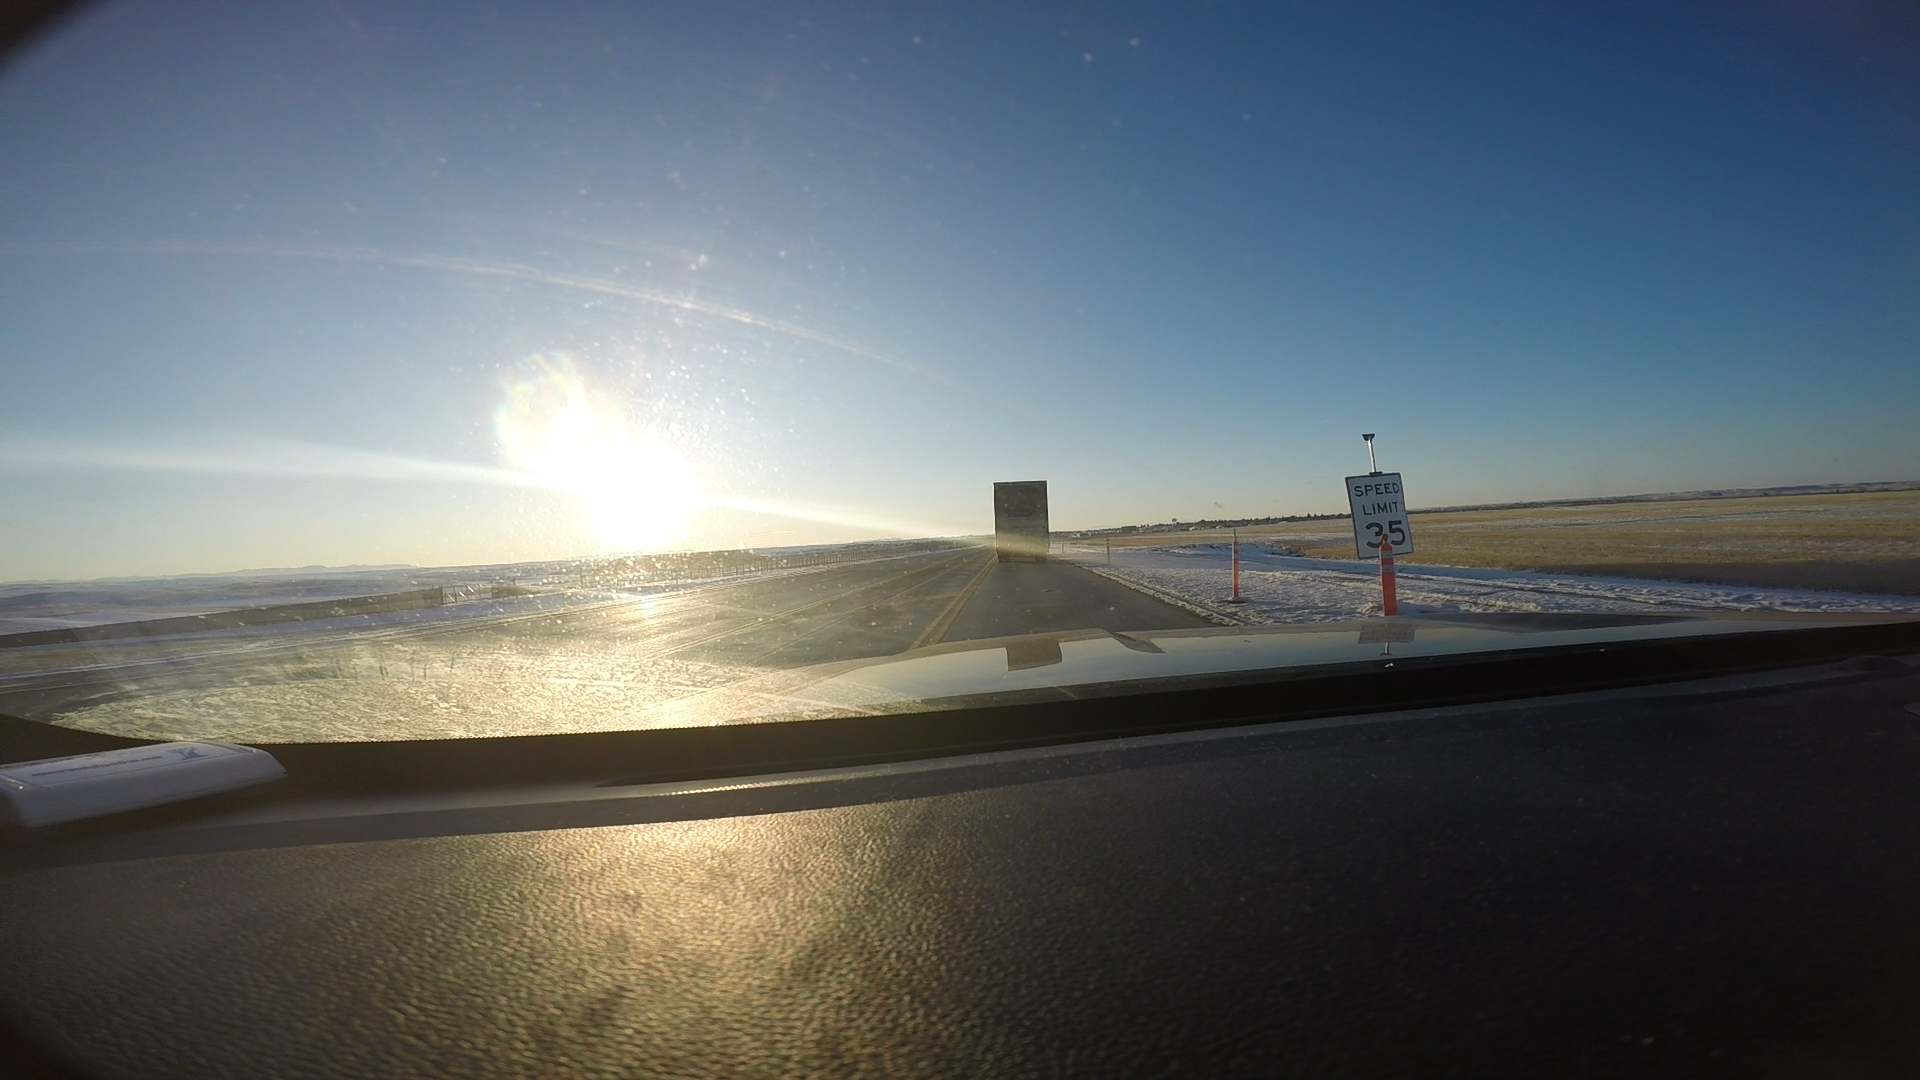
Speed limit sign label: mph35